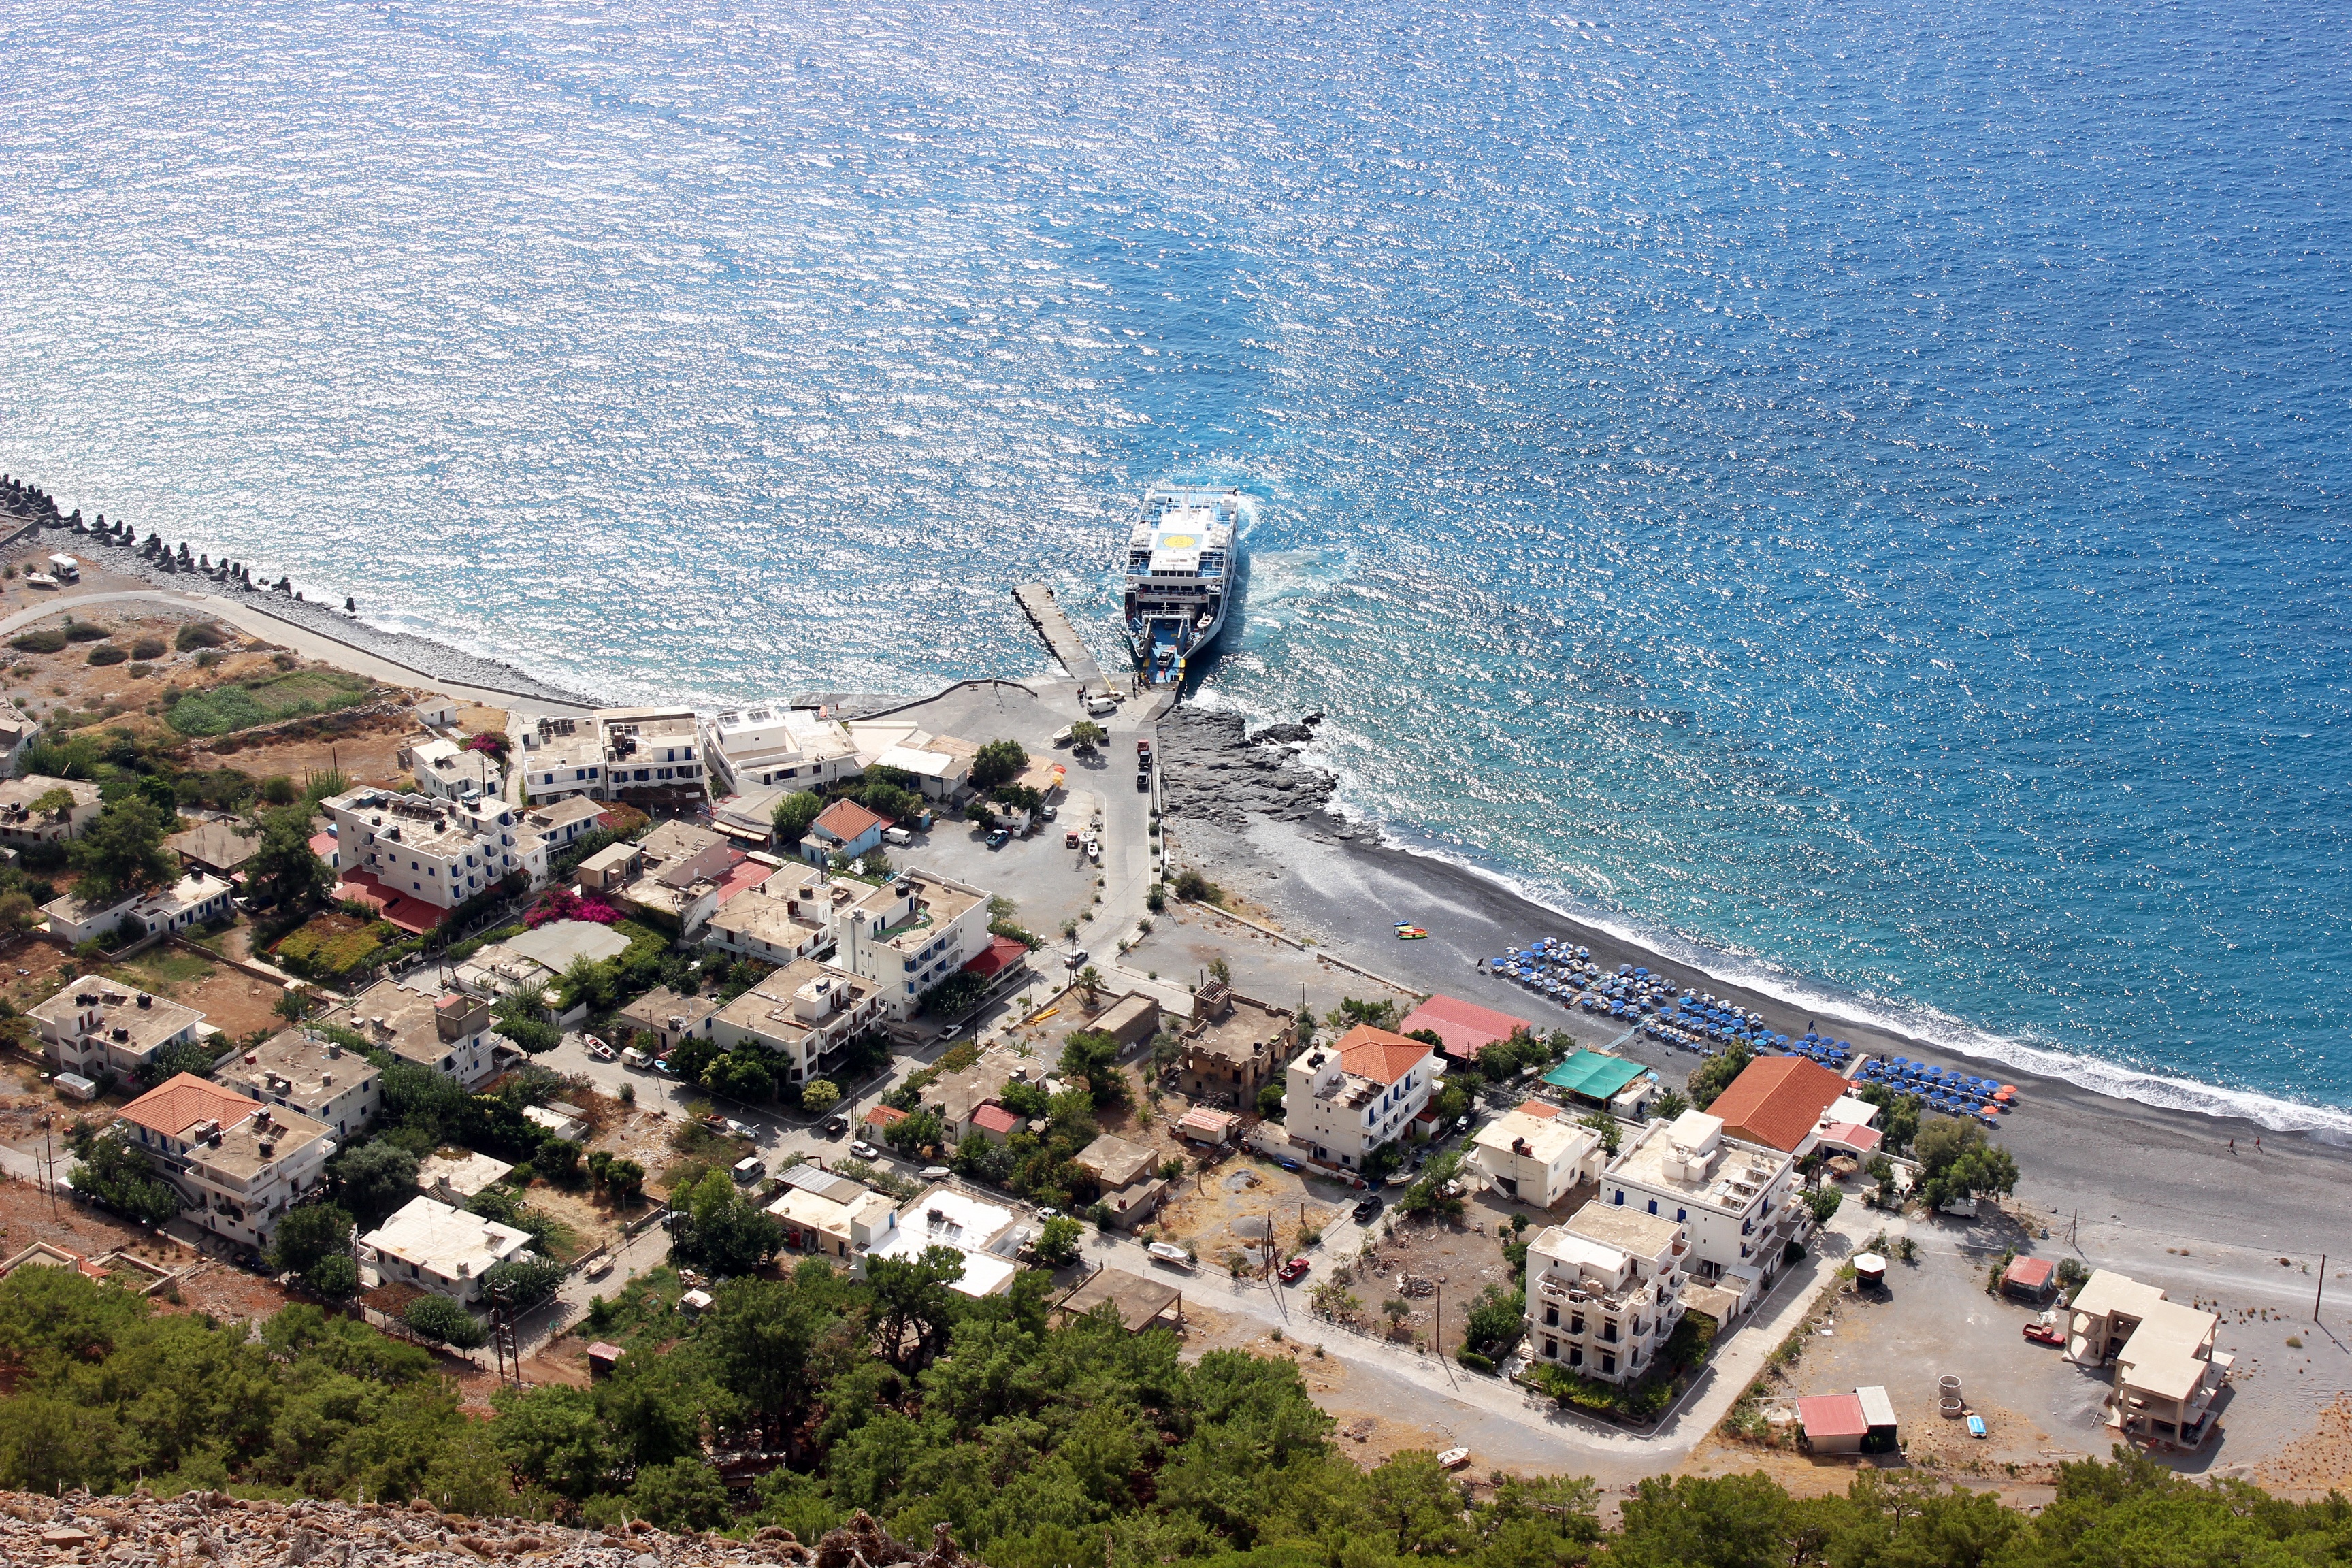
sea, coast, water, ocean, view, ship, village, island, port, terrain, greece, cape, crete, distant, bird's eye view, aerial photography, agia roumeli